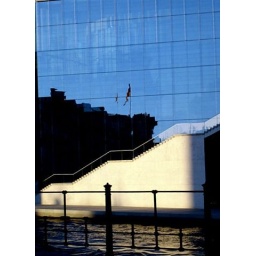
Across the street of the Reichsdag is a beautiful modern building and in the reflection of it, you see the Reichsdag again.